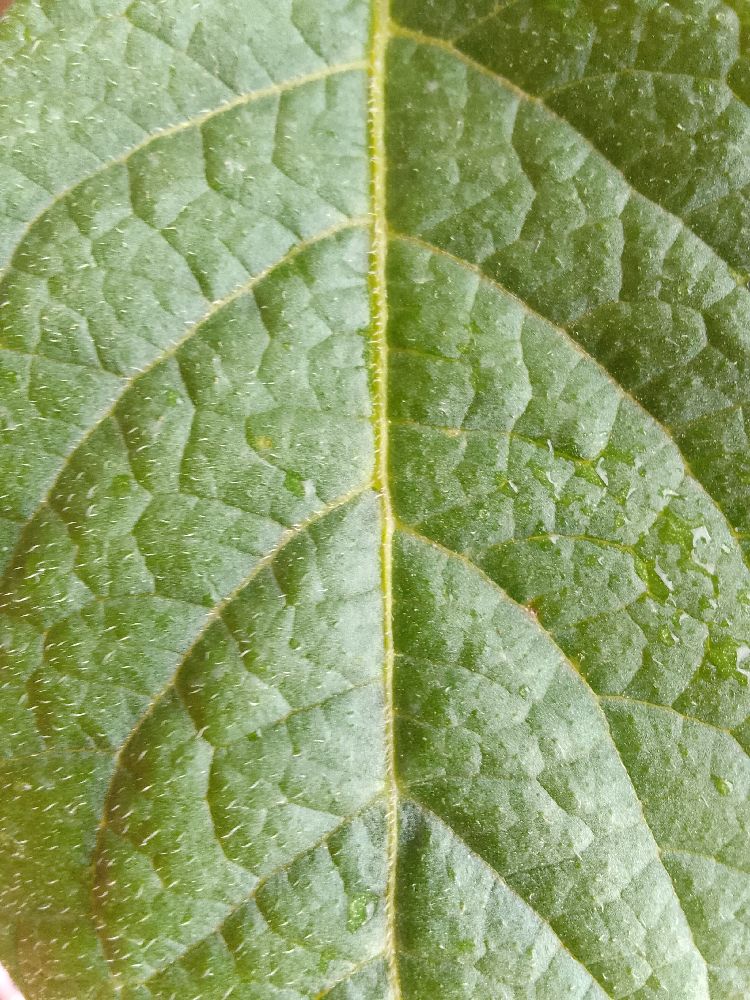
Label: Healthy